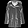
Label: Coat